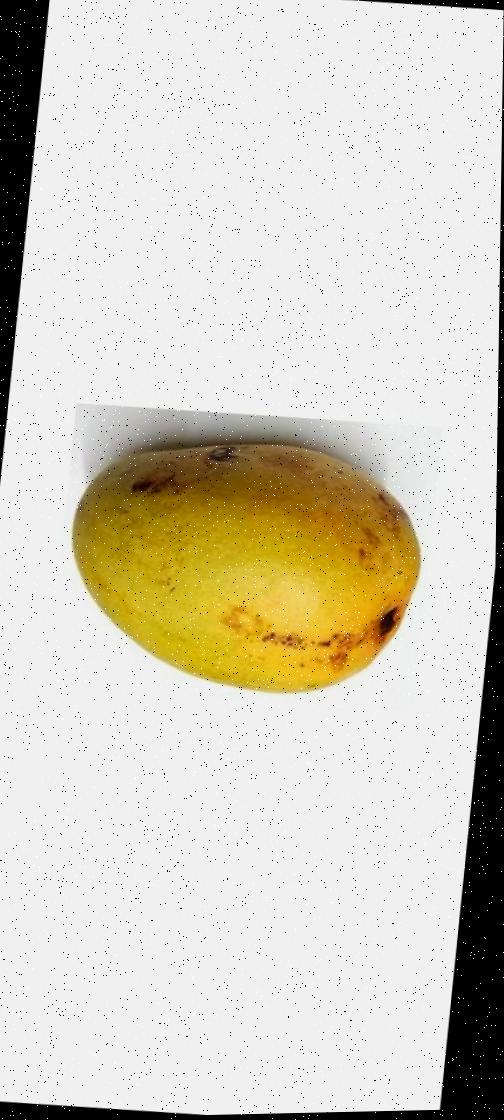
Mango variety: Bari-11